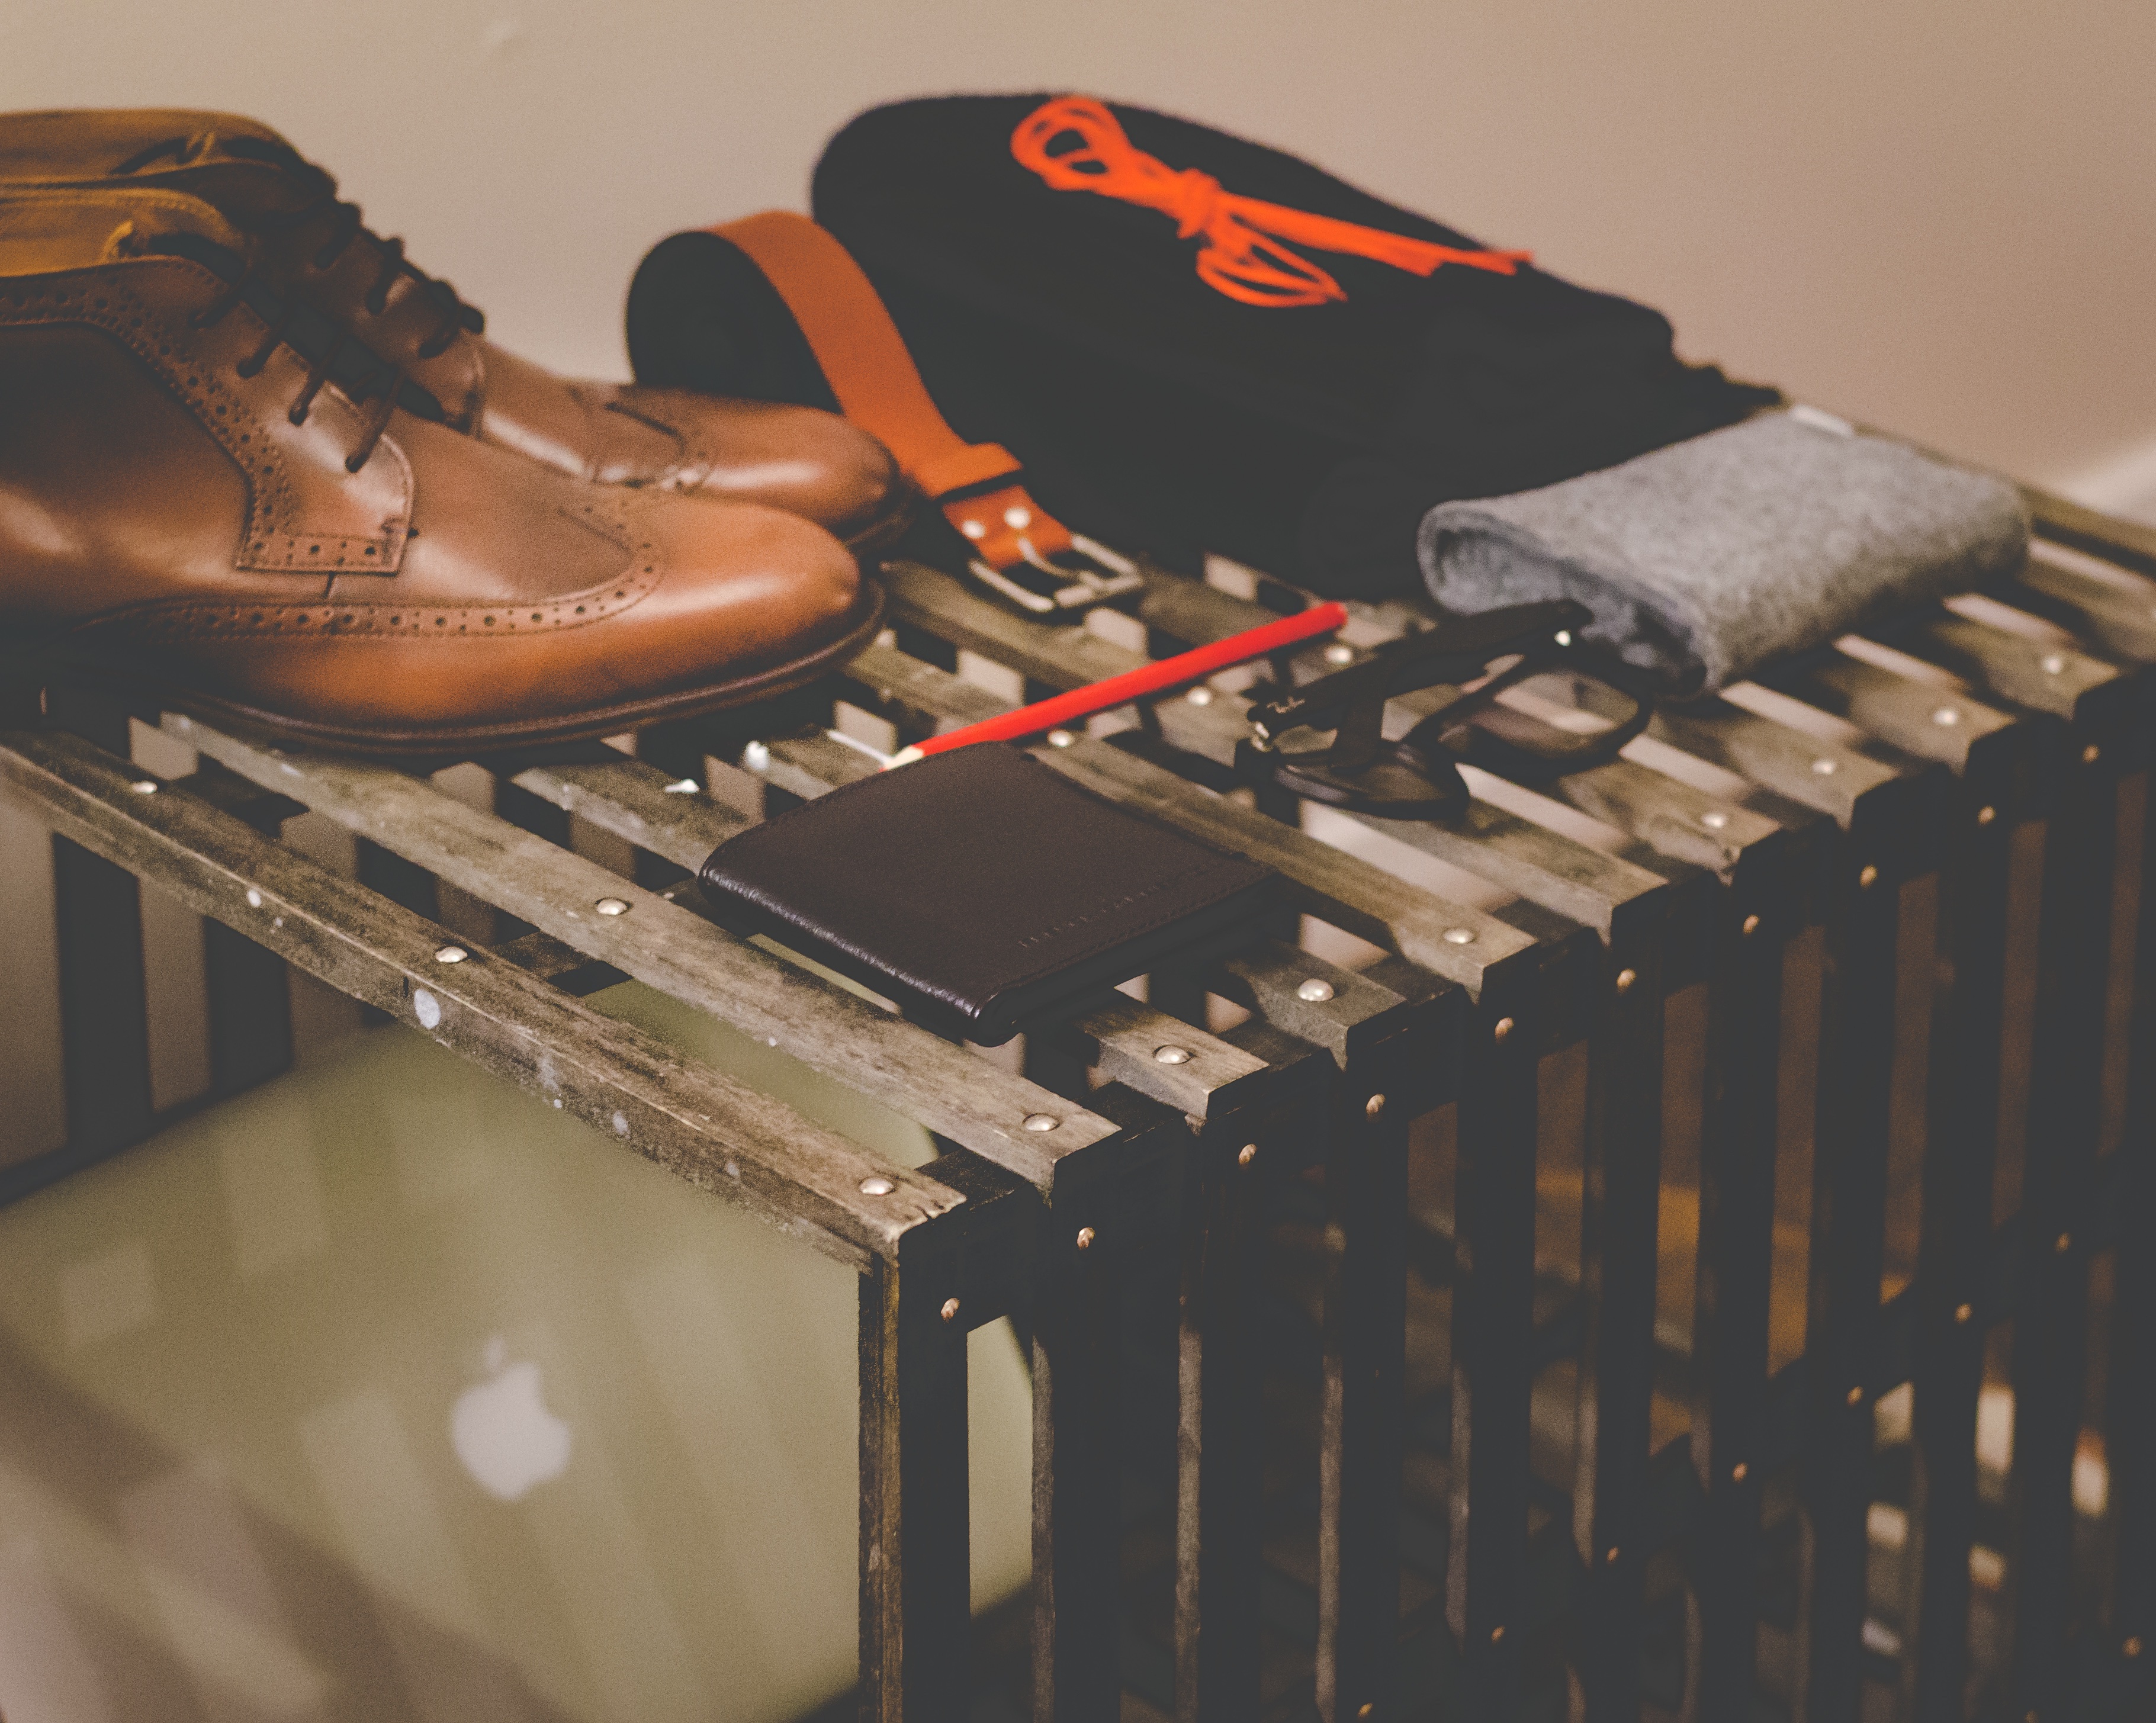
footwear, shoe, athletic shoe